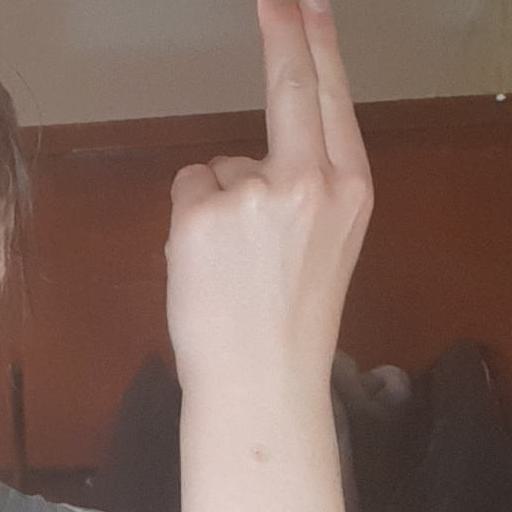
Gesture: two_up_inverted